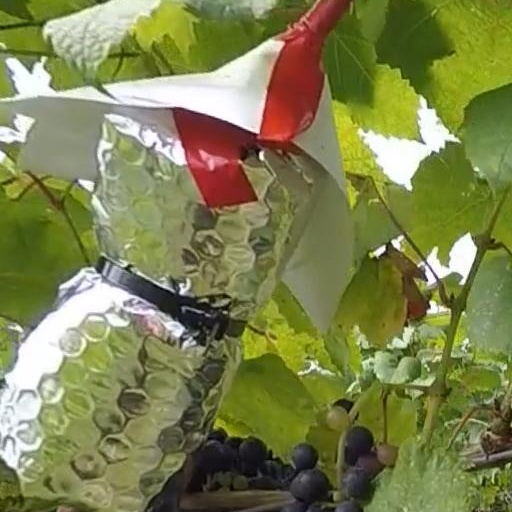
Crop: grape